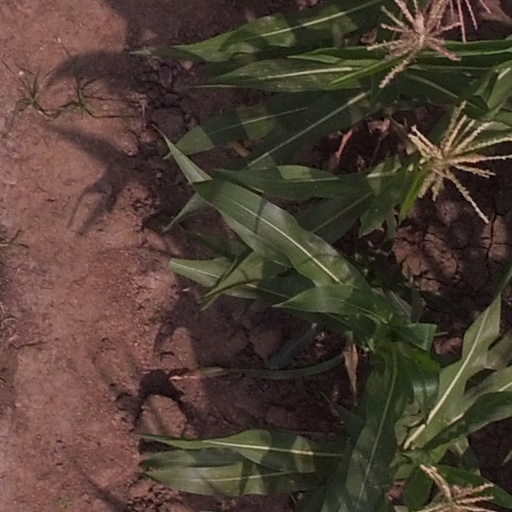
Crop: maize; corn